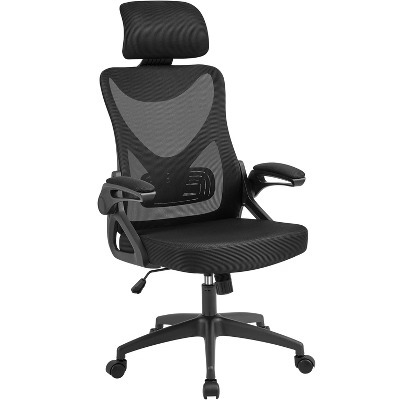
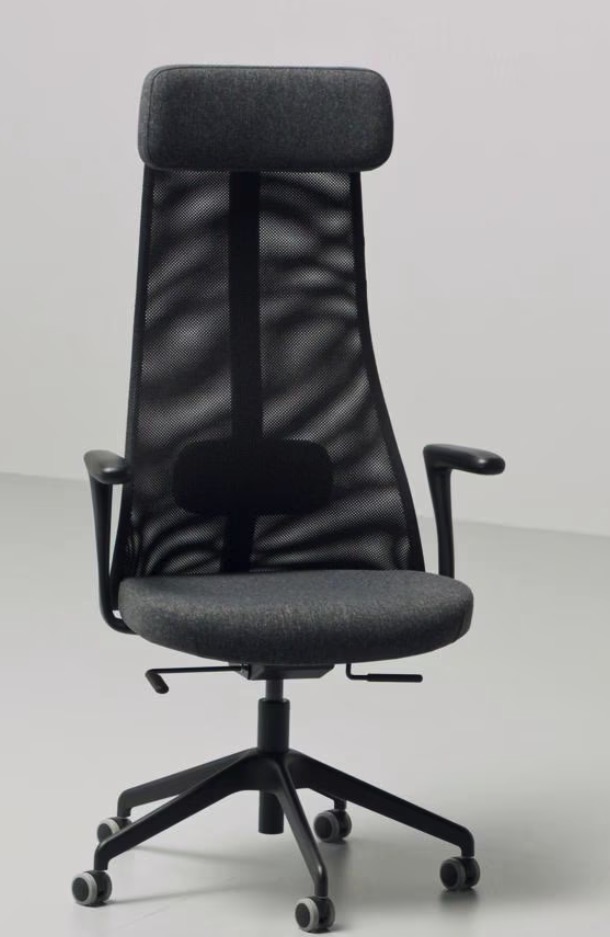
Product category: items_chair
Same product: no